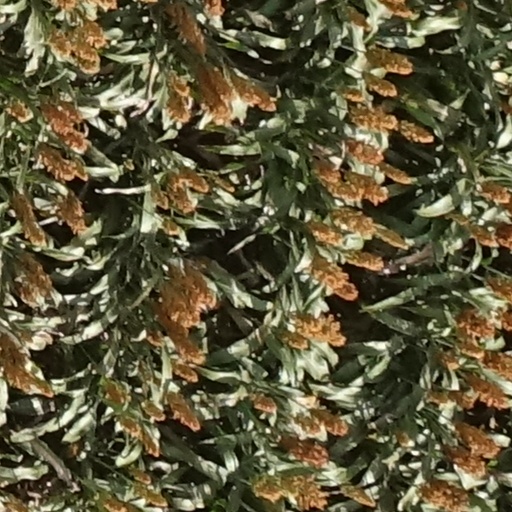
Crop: sorghum